1962 FA Charity Shield

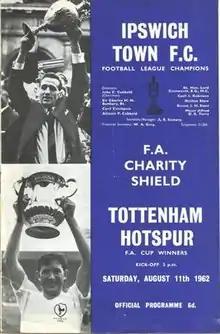
Match programme cover

The 1962 FA Charity Shield was the 40th FA Charity Shield, an annual football match played between the winners of the previous season's Football League and FA Cup competitions. The match took place on 11 August 1962 at Portman Road in Ipswich, and was played between 1961–62 Football League champions Ipswich Town and 1961–62 FA Cup winners Tottenham Hotspur. Watched by a crowd of 20,067, the match ended in a 5–1 victory for Tottenham Hotspur.